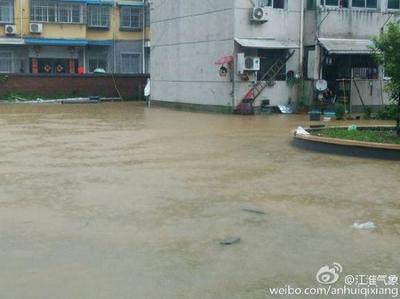
Weather: rain or strom